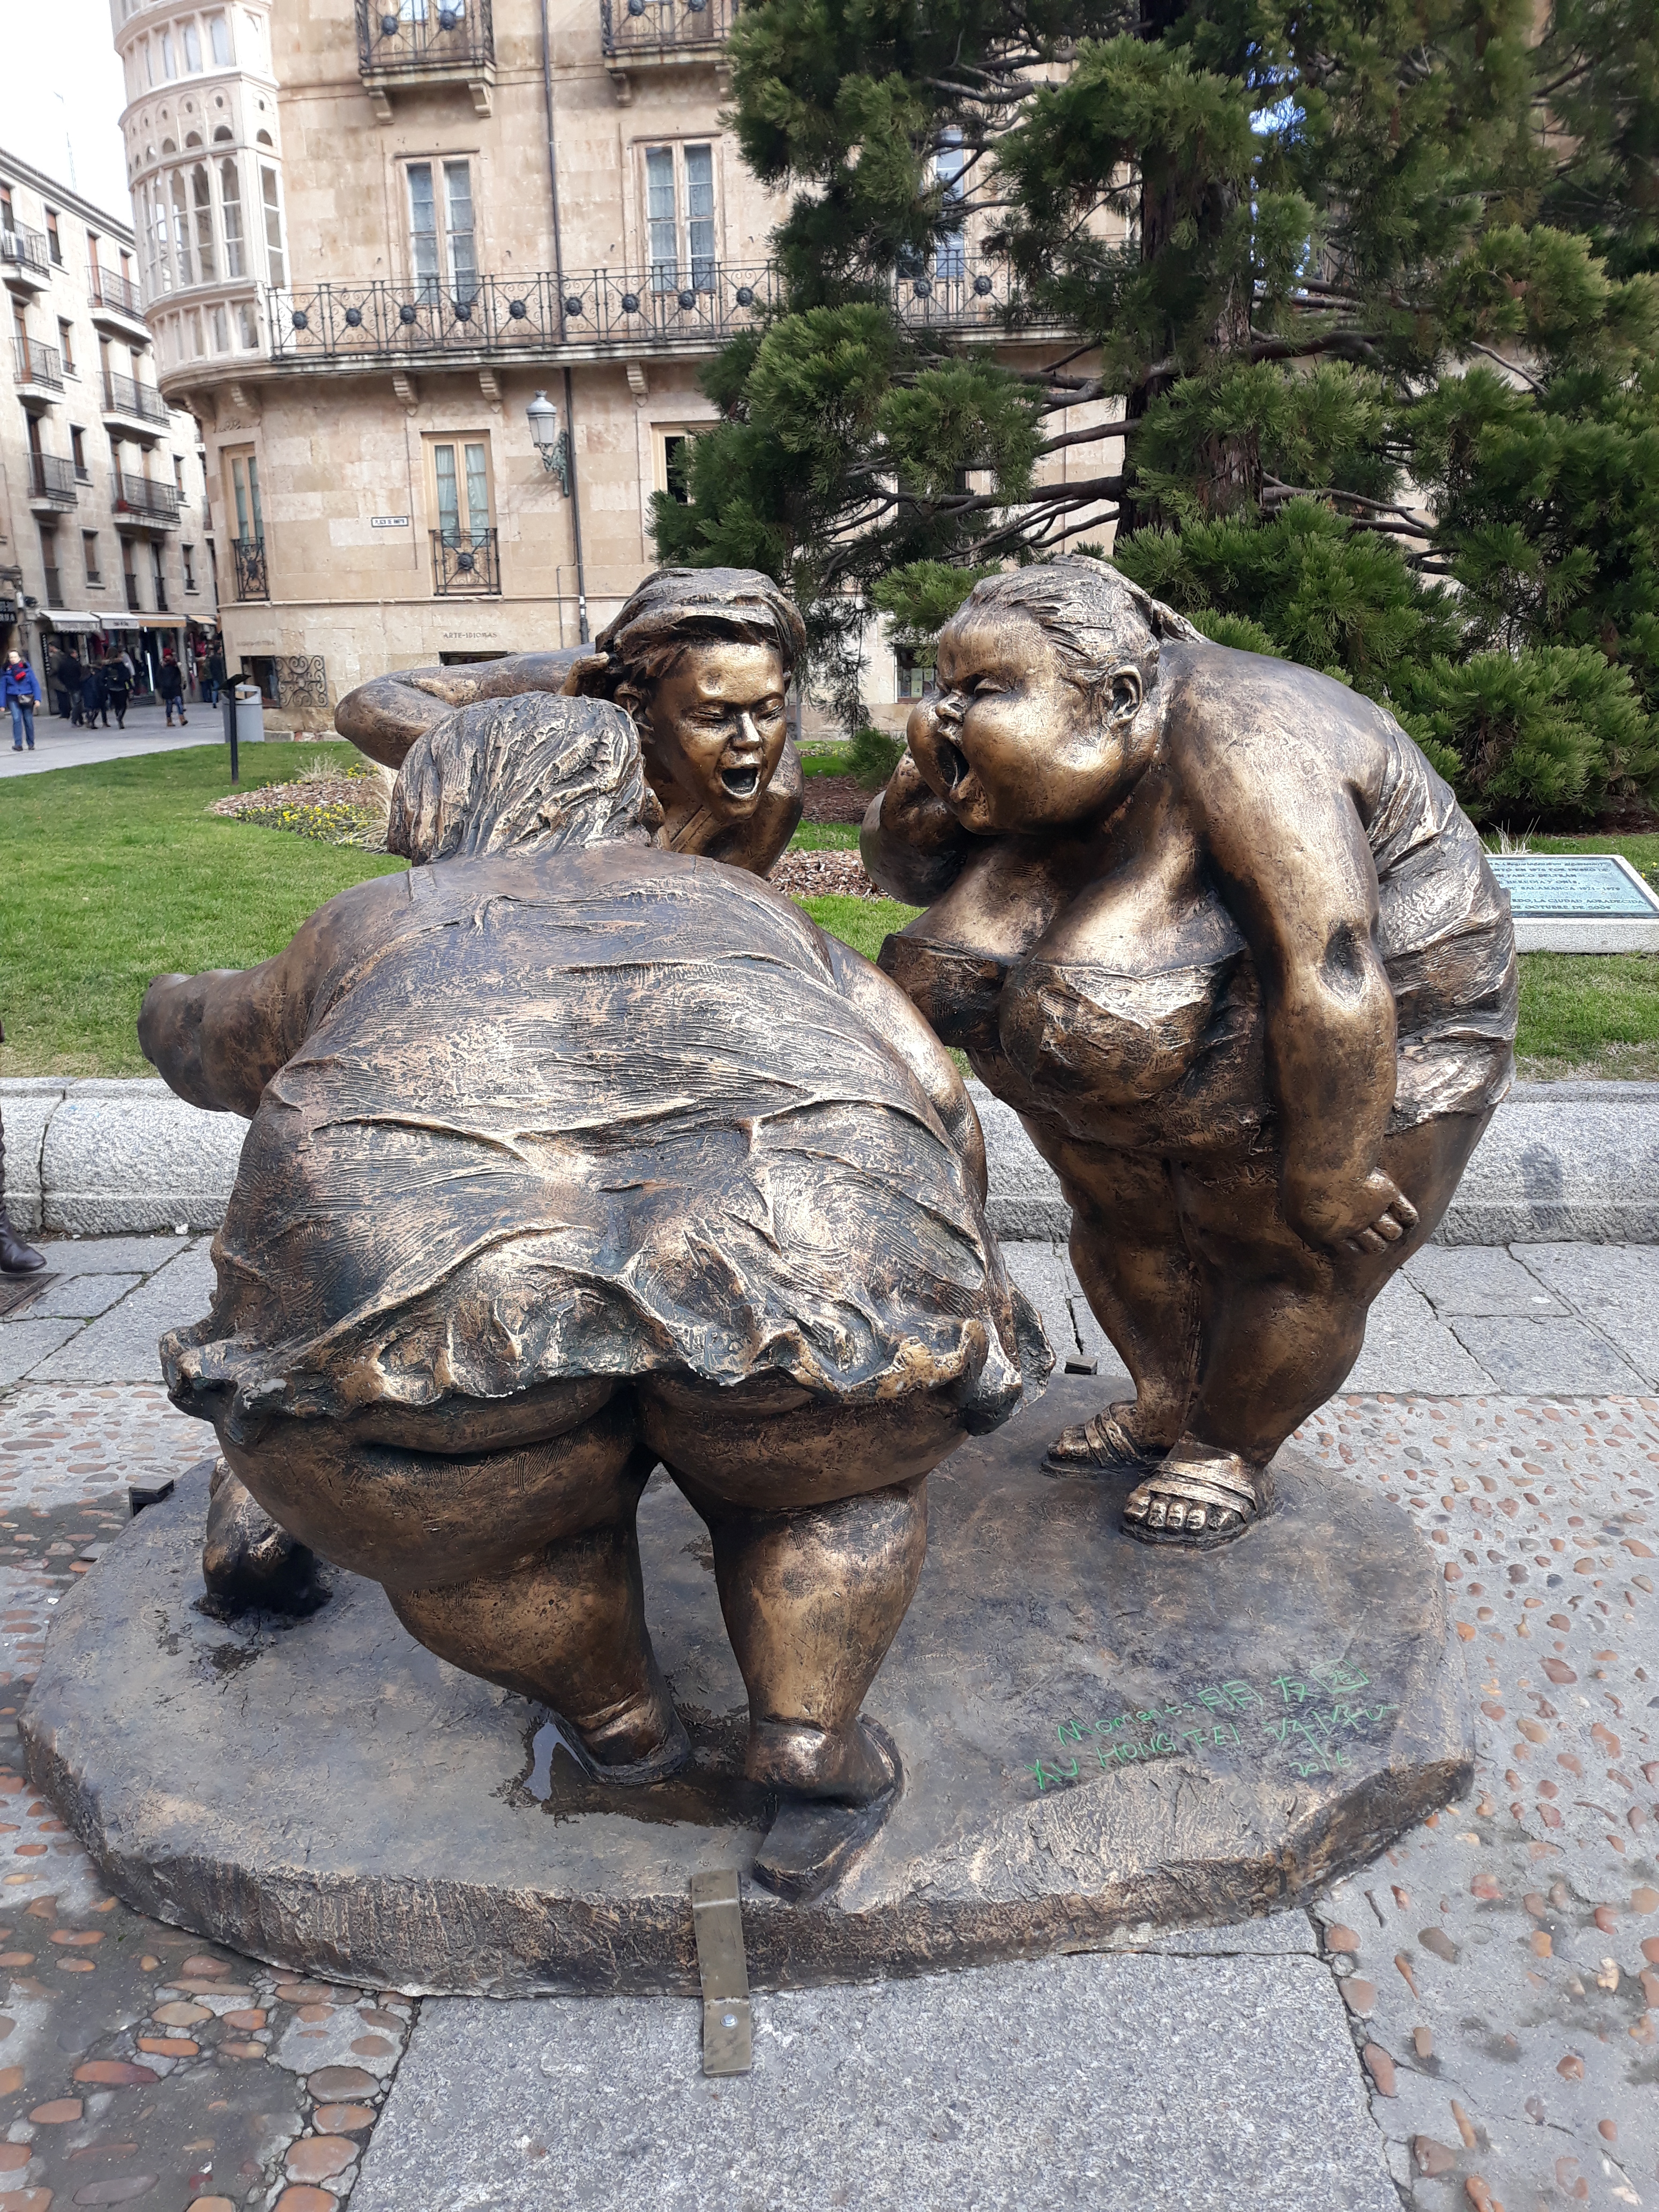
sculpture, sculptor, Xu Hongfei, salamanca, chinese, asian, culture, exhibition, statue, art, monument, tortoise, common snapping turtle, tourism, bronze sculpture, temple, metal, bronze, leisure, vacation, turtle, nonbuilding structure